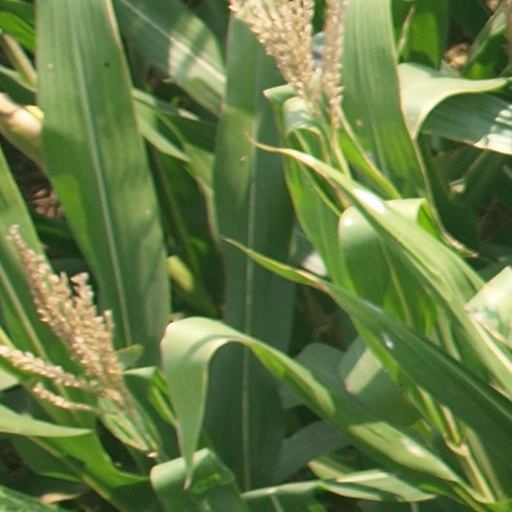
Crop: maize; corn